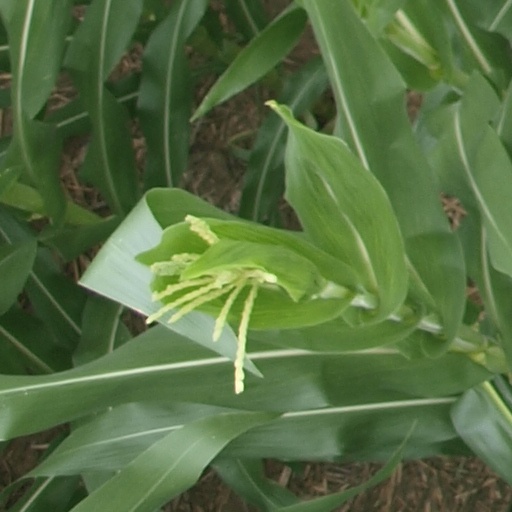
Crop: maize; corn